Documentaly

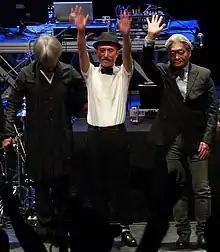
"CDJournal" critics likened the song "Kamen no Machi" to Japanese electronic band Yellow Magic Orchestra.

In June, prior to the release of the single "Bach no Senritsu o Yoru ni Kiita Sei Desu", the band performed a six date tour of Japan's Zepp music halls, Sakanaquarium 2011: Zepp Alive. Before the album's release, the band performed at several of the major Japanese summer music festivals: the Rock in Japan Festival on August 5, World Happiness on August 7, the Rising Sun Rock Festival on August 13 and at Space Shower Love Shower on August 21. On September 8, 2011, Yamaguchi threw the ceremonial first pitch for the baseball match between the Yomiuri Giants and Chunichi Dragons. "Musica" organised a listening party for the album, held at Liquidroom Ebisu in Tokyo on September 23. The band toured the album from October to November with their Sakanaquarium 2011 tour, performing 15 dates at 13 venues in Japan, including the Zepp music halls and the Makuhari Messe convention center in Chiba.